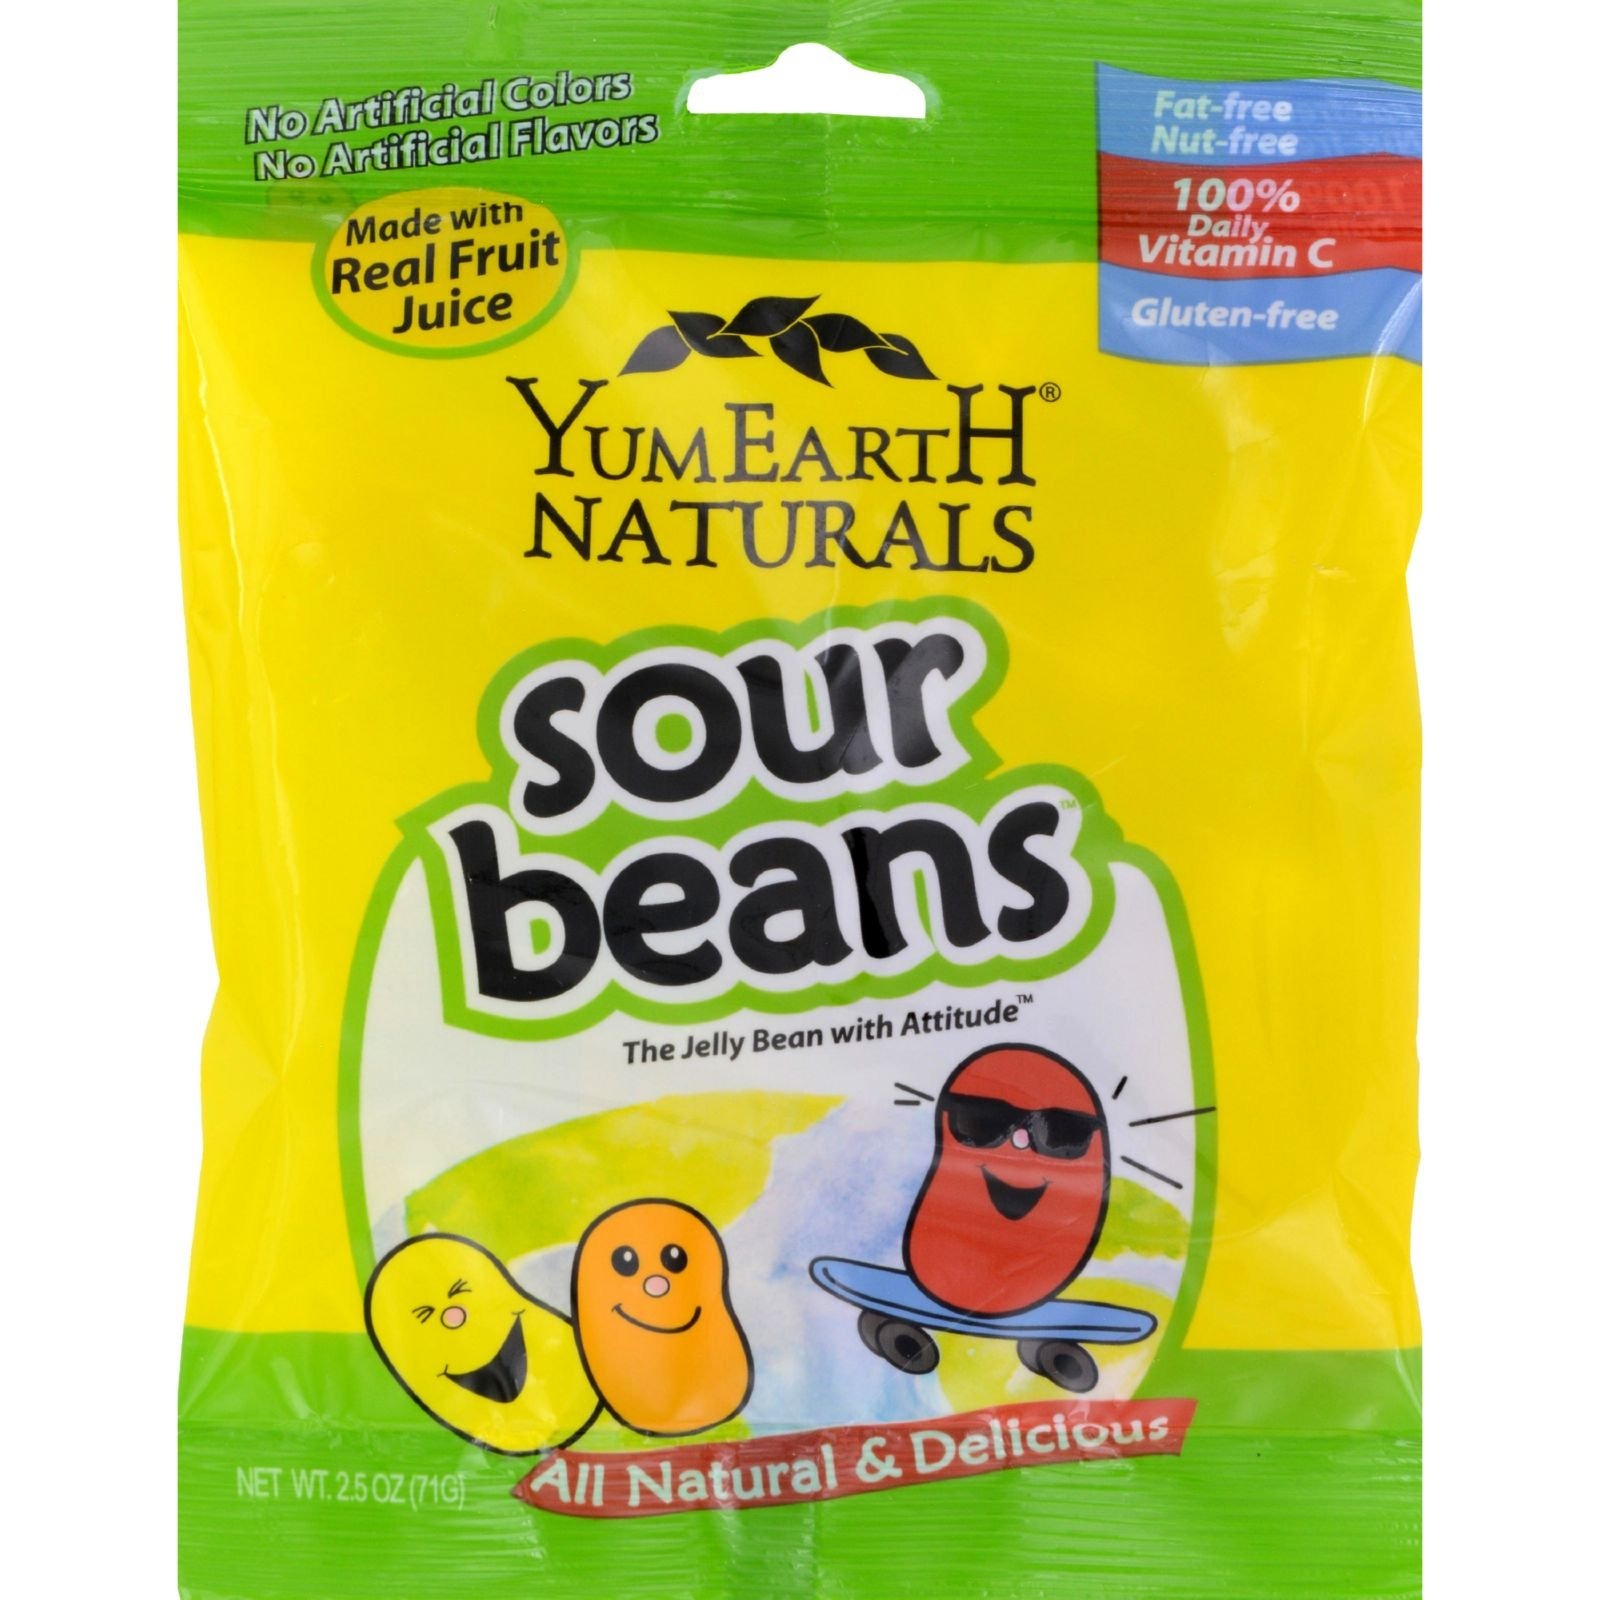
Item Name: Yumearth Sour Jelly Beans, 2.5-Ounce (Pack of 12)
Bullet Point 1: The package length of the product is 6 inches
Bullet Point 2: The package width of the product is 5 inches
Bullet Point 3: The package height of the product is 4 inches
Bullet Point 4: The package weight of the product is 2 pounds
Value: 30.0
Unit: Ounce

Price: 9.99